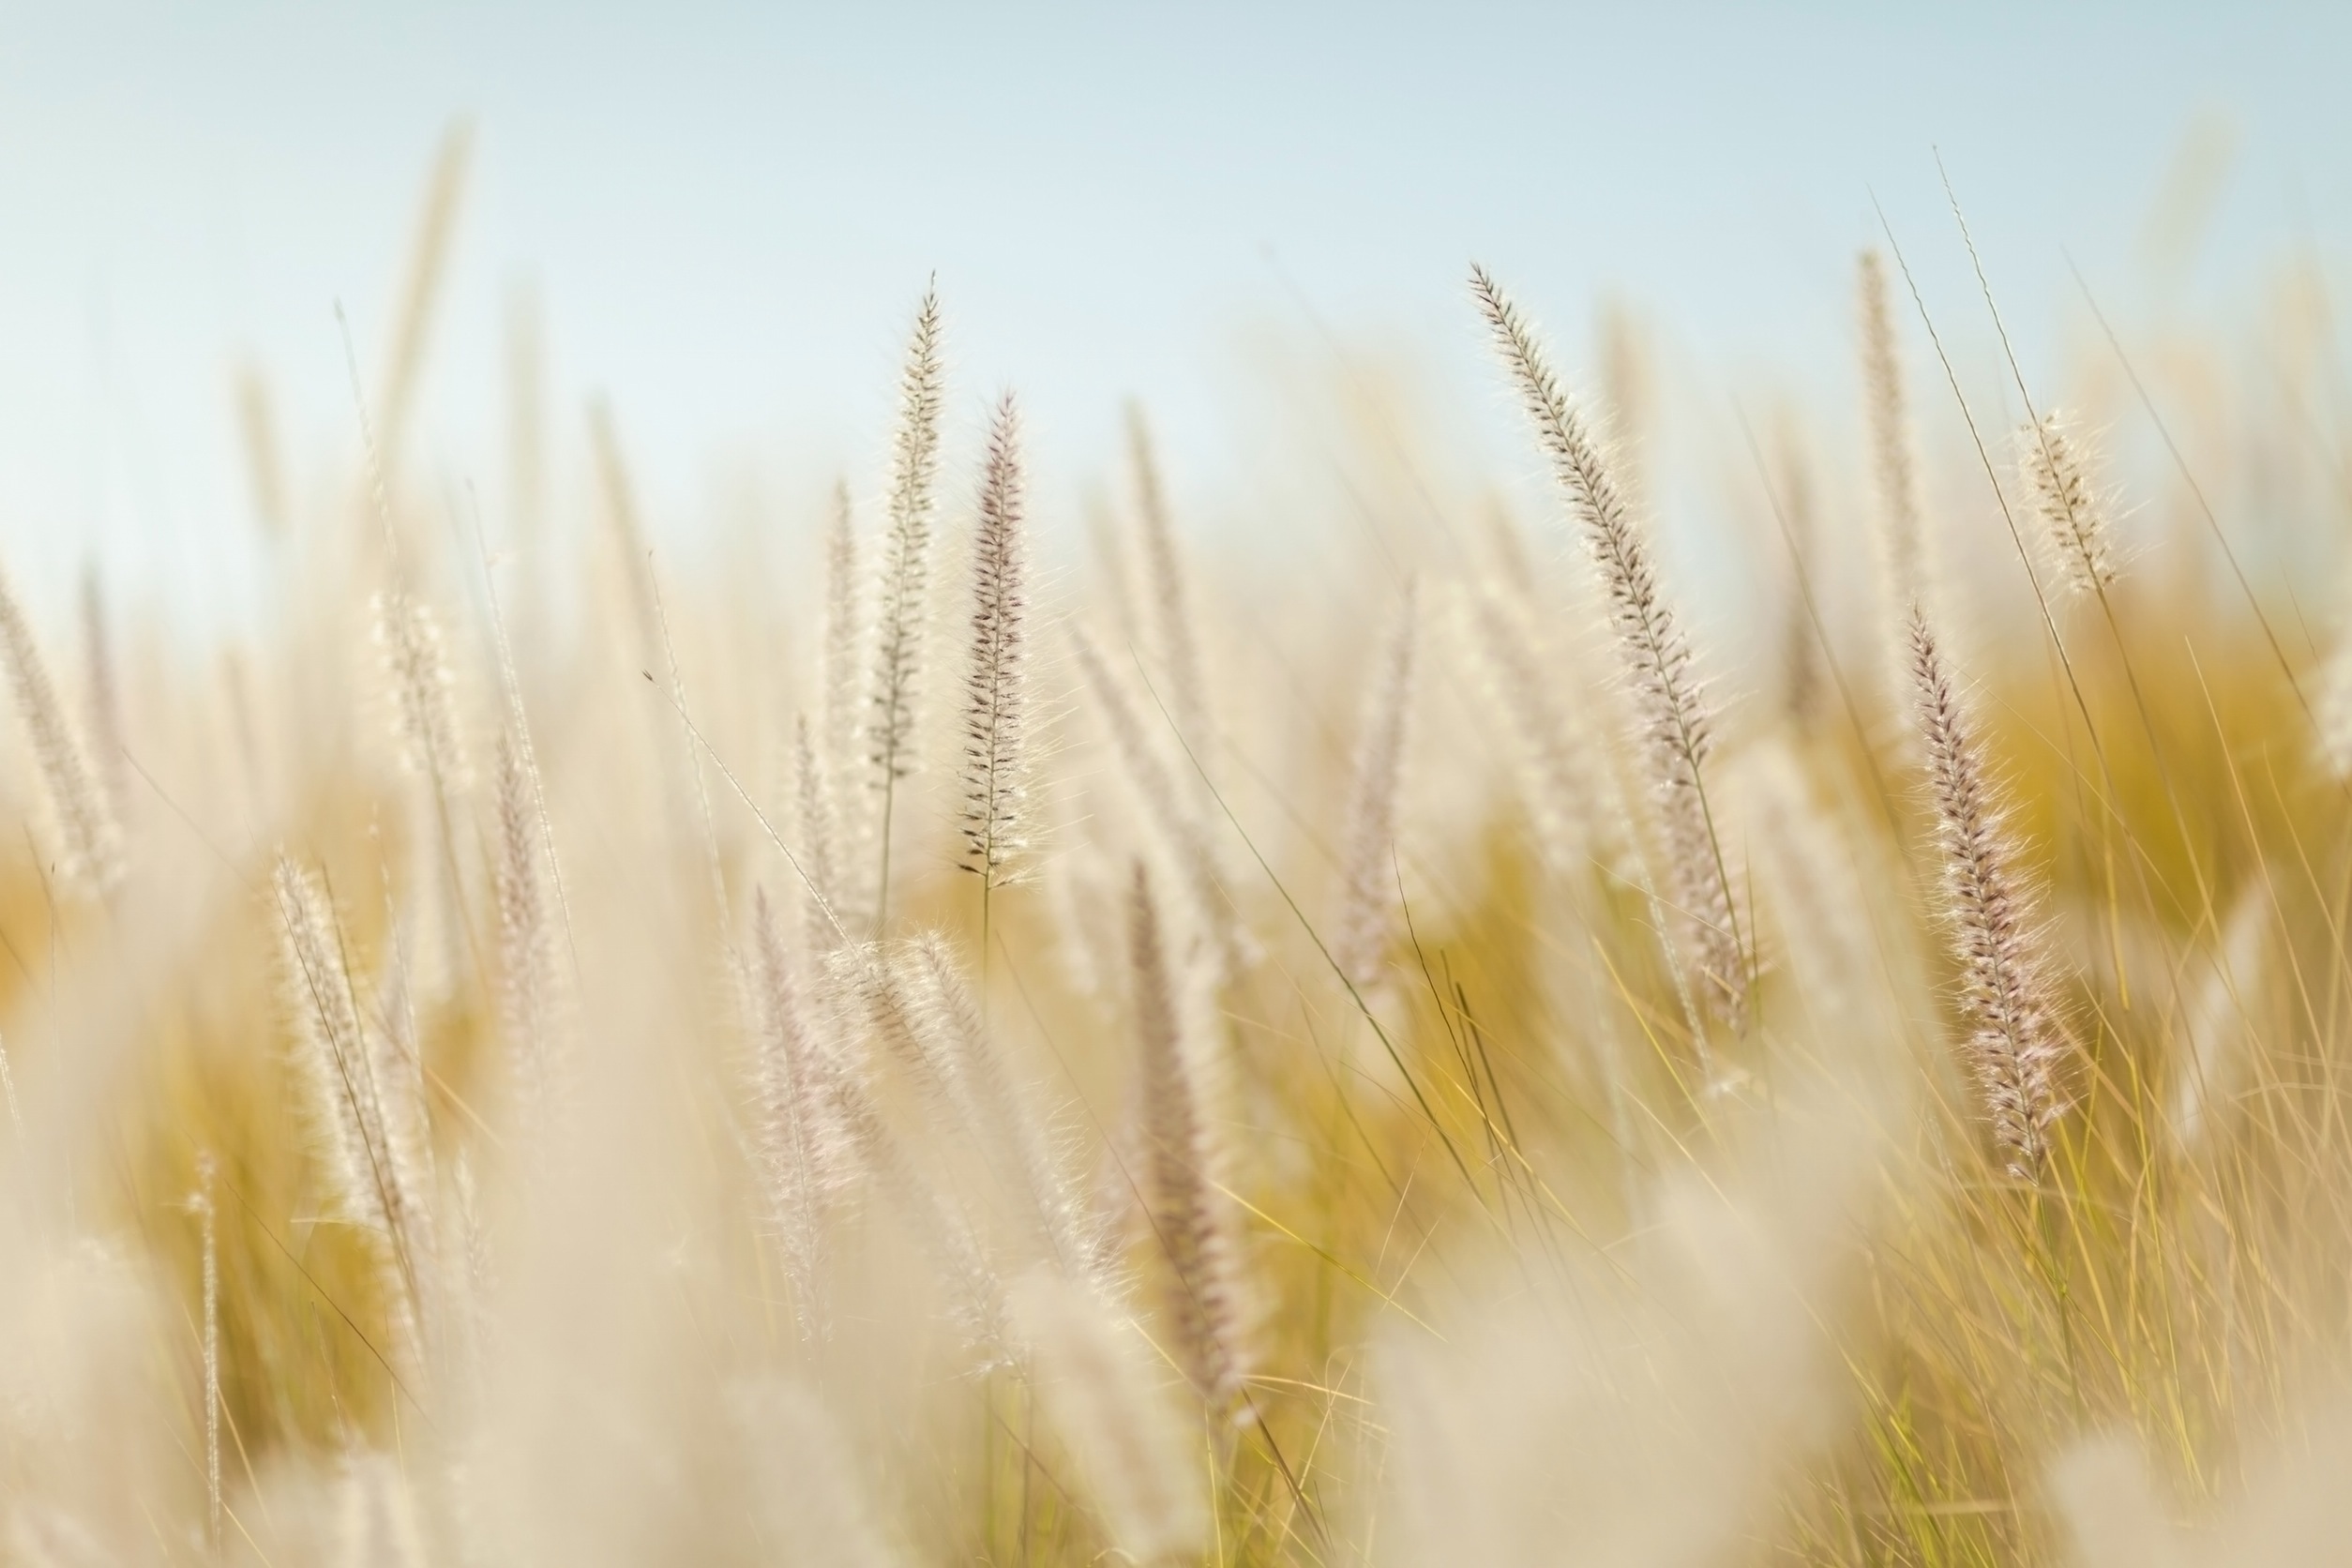
nature, grass, plant, field, photography, barley, wheat, sunlight, flower, food, agriculture, plants, close up, rye, macro photography, flowering plant, commodity, hordeum, grass family, plant stem, land plant, food grain